Auswide Bank

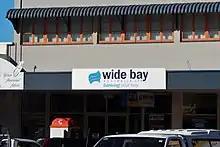
A Wide Bay Australia branch pictured in 2014, prior to rebranding

Auswide Bank’s origins are in regional Queensland local communities from where the Bank has expanded to have a national presence.